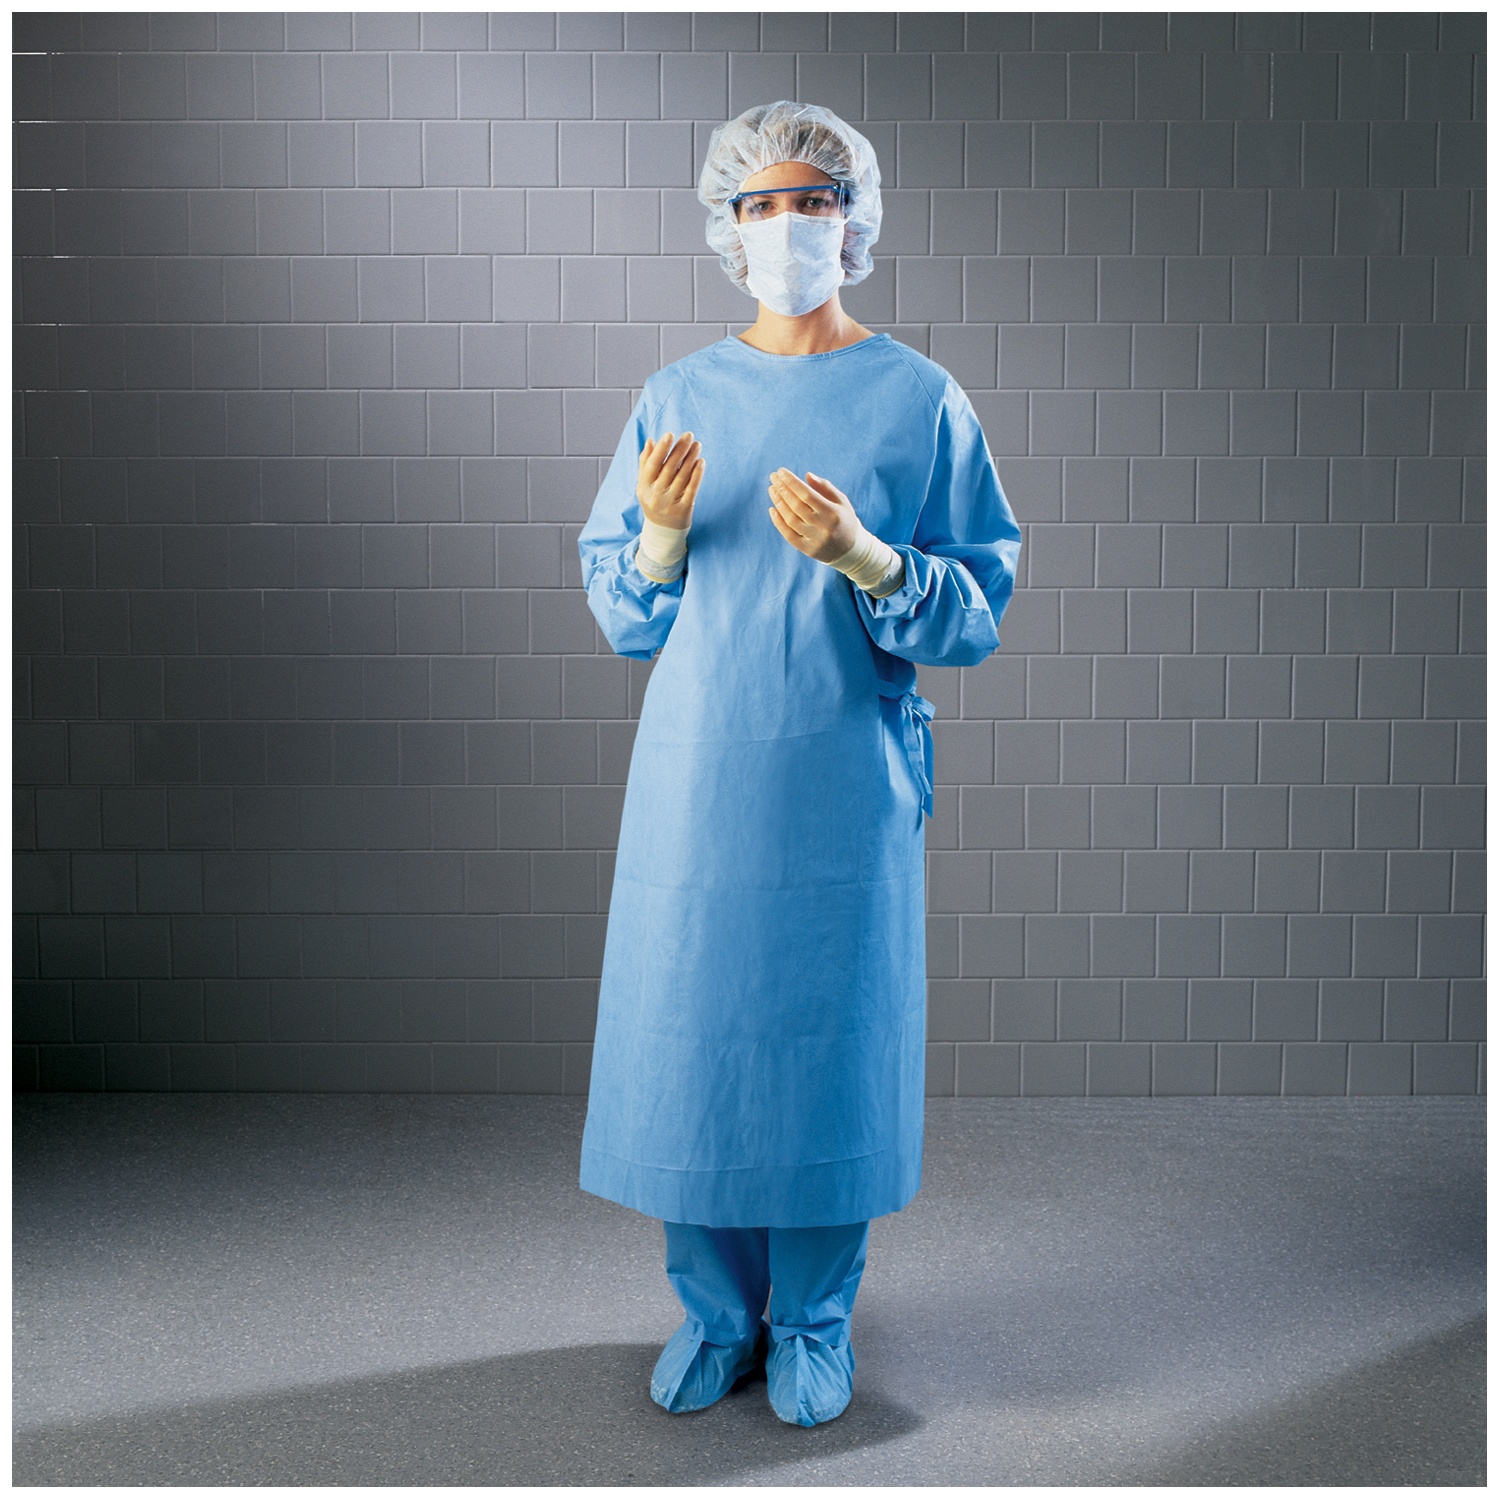
SURGICAL GOWN, TOWEL, AAMI 3 LIQUID BARRIER STANDARD, NON-REINFORCED, STERILE, XX-LARGE, 28/CS, SOLD AS CASE O&M 10000979
Surgical Gown, Towel, Aami 3 Liquid Barrier Standard, Non-Reinforced, Sterile, Xx-Large, 28/Cs, Sold As Case O&M 10000979 Halyard Ultra Surgical Gowns Halyard Ultra Surgical Gowns Surgical Gown, Towel, Aami 3 Liquid Barrier Standard, Non-Reinforced, Sterile, Xx-Large, 28/Cs (Us Only) Sku: Ndc-10143192_Cs Mfgr Sku: 10000979 Item Id: 10143192 Mfgr Id: 810 Item Code: Kim 95131
Brand: O&M Halyard
Category: Business & Industrial > Medical > Surgical Gowns